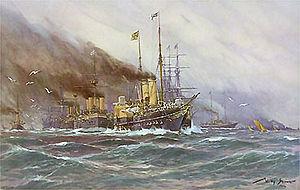
Le chevalier Otto Volkmar von Arnim, né le 7 novembre 1847 à Zagórze en province de Poméranie et mort le 10 septembre 1923 à Kiel, est un officier de marine allemand qui fut Admiral en fin de carrière.
Le SMY Hohenzollern est le nom de plusieurs yachts ayant appartenu aux empereurs d'Allemagne entre 1878 et 1918, baptisés d'après le nom de leur maison.